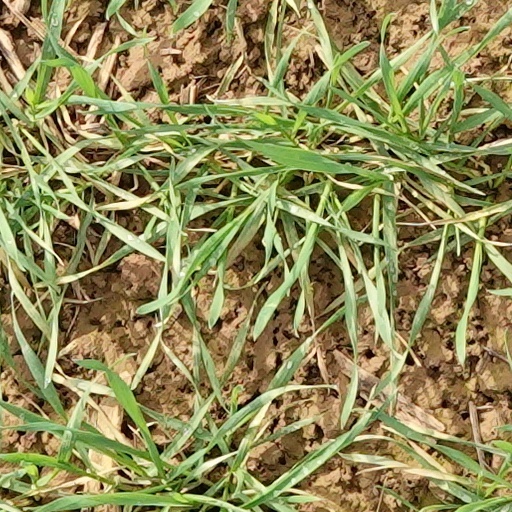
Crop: wheat